Heidi Cortez

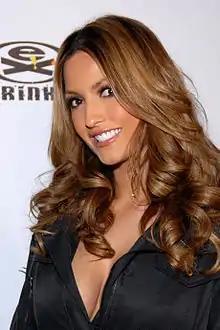
Heidi Cortez attending the Sunset Tan Holiday Party at Area, Hollywood, CA in 2007

Heidi Cortez (born March 11, 1981) is an American entrepreneur, coach, speaker, writer, and advisor. In November 2005, Cortez was hired by Howard Stern to be the radio host and co-writer on a segment on his Sirius XM satellite channel. On the show, Cortez would read bedtime stories to the listeners at the end of the day. As of , the segment was canceled.